Kurt Nachod

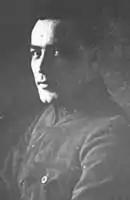

"Oberleutnant" Kurt Nachod (8 March 1890–11 May 1918) served during World War I in the Austro-Hungarian Air Force, in which he was credited with downing five enemy aircraft, ranking him 42nd in the list of Austro-Hungarian flying aces. Unusually, all of these victories were gained while acting as an observer.